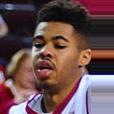
Age: 21